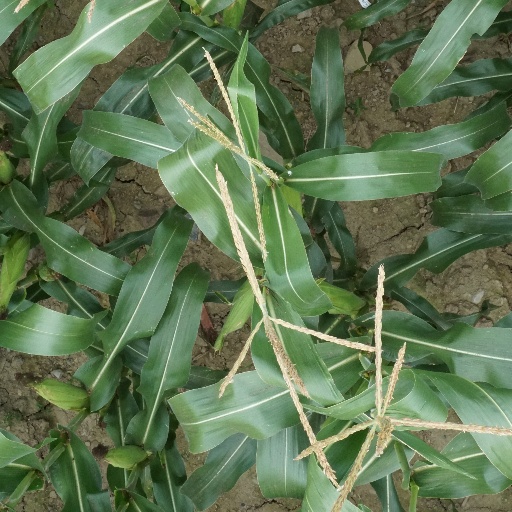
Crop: maize; corn